Question: When is this?
Tambaya: Yaushe ne wannan?
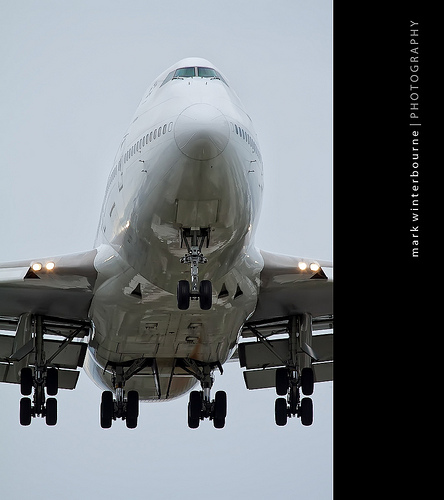
Answer: Daytime.
Amsa: Da rana.